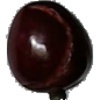
Label: Cherry 1